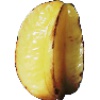
Label: Carambula 1